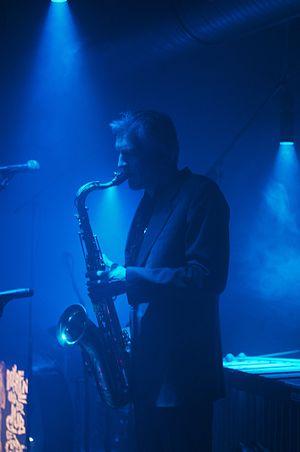
Bohren & der Club of Gore est un groupe allemand de jazz/ambient fondé en Rhénanie-du-Nord-Westphalie en 1992.